St Peter's Collegiate Church

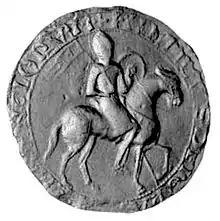
Seal of Henry I, an important benefactor of St Peter's

Samson was elected Bishop of Worcester on 8 June 1096. He may have been previously in only minor orders, as he had to be ordained a priest the day before his consecration. He became notorious, despite his vow of clerical celibacy, as the father of at least three children, two of whom later became bishops. During the reign of Henry I, he donated the church at Wolverhampton to his cathedral priory at Worcester, although its lands and privileges were protected. Henry I himself made a very substantial grant to Wolverhampton church to establish his chantry there: a house with forty acres of land and rents worth £20 a year.